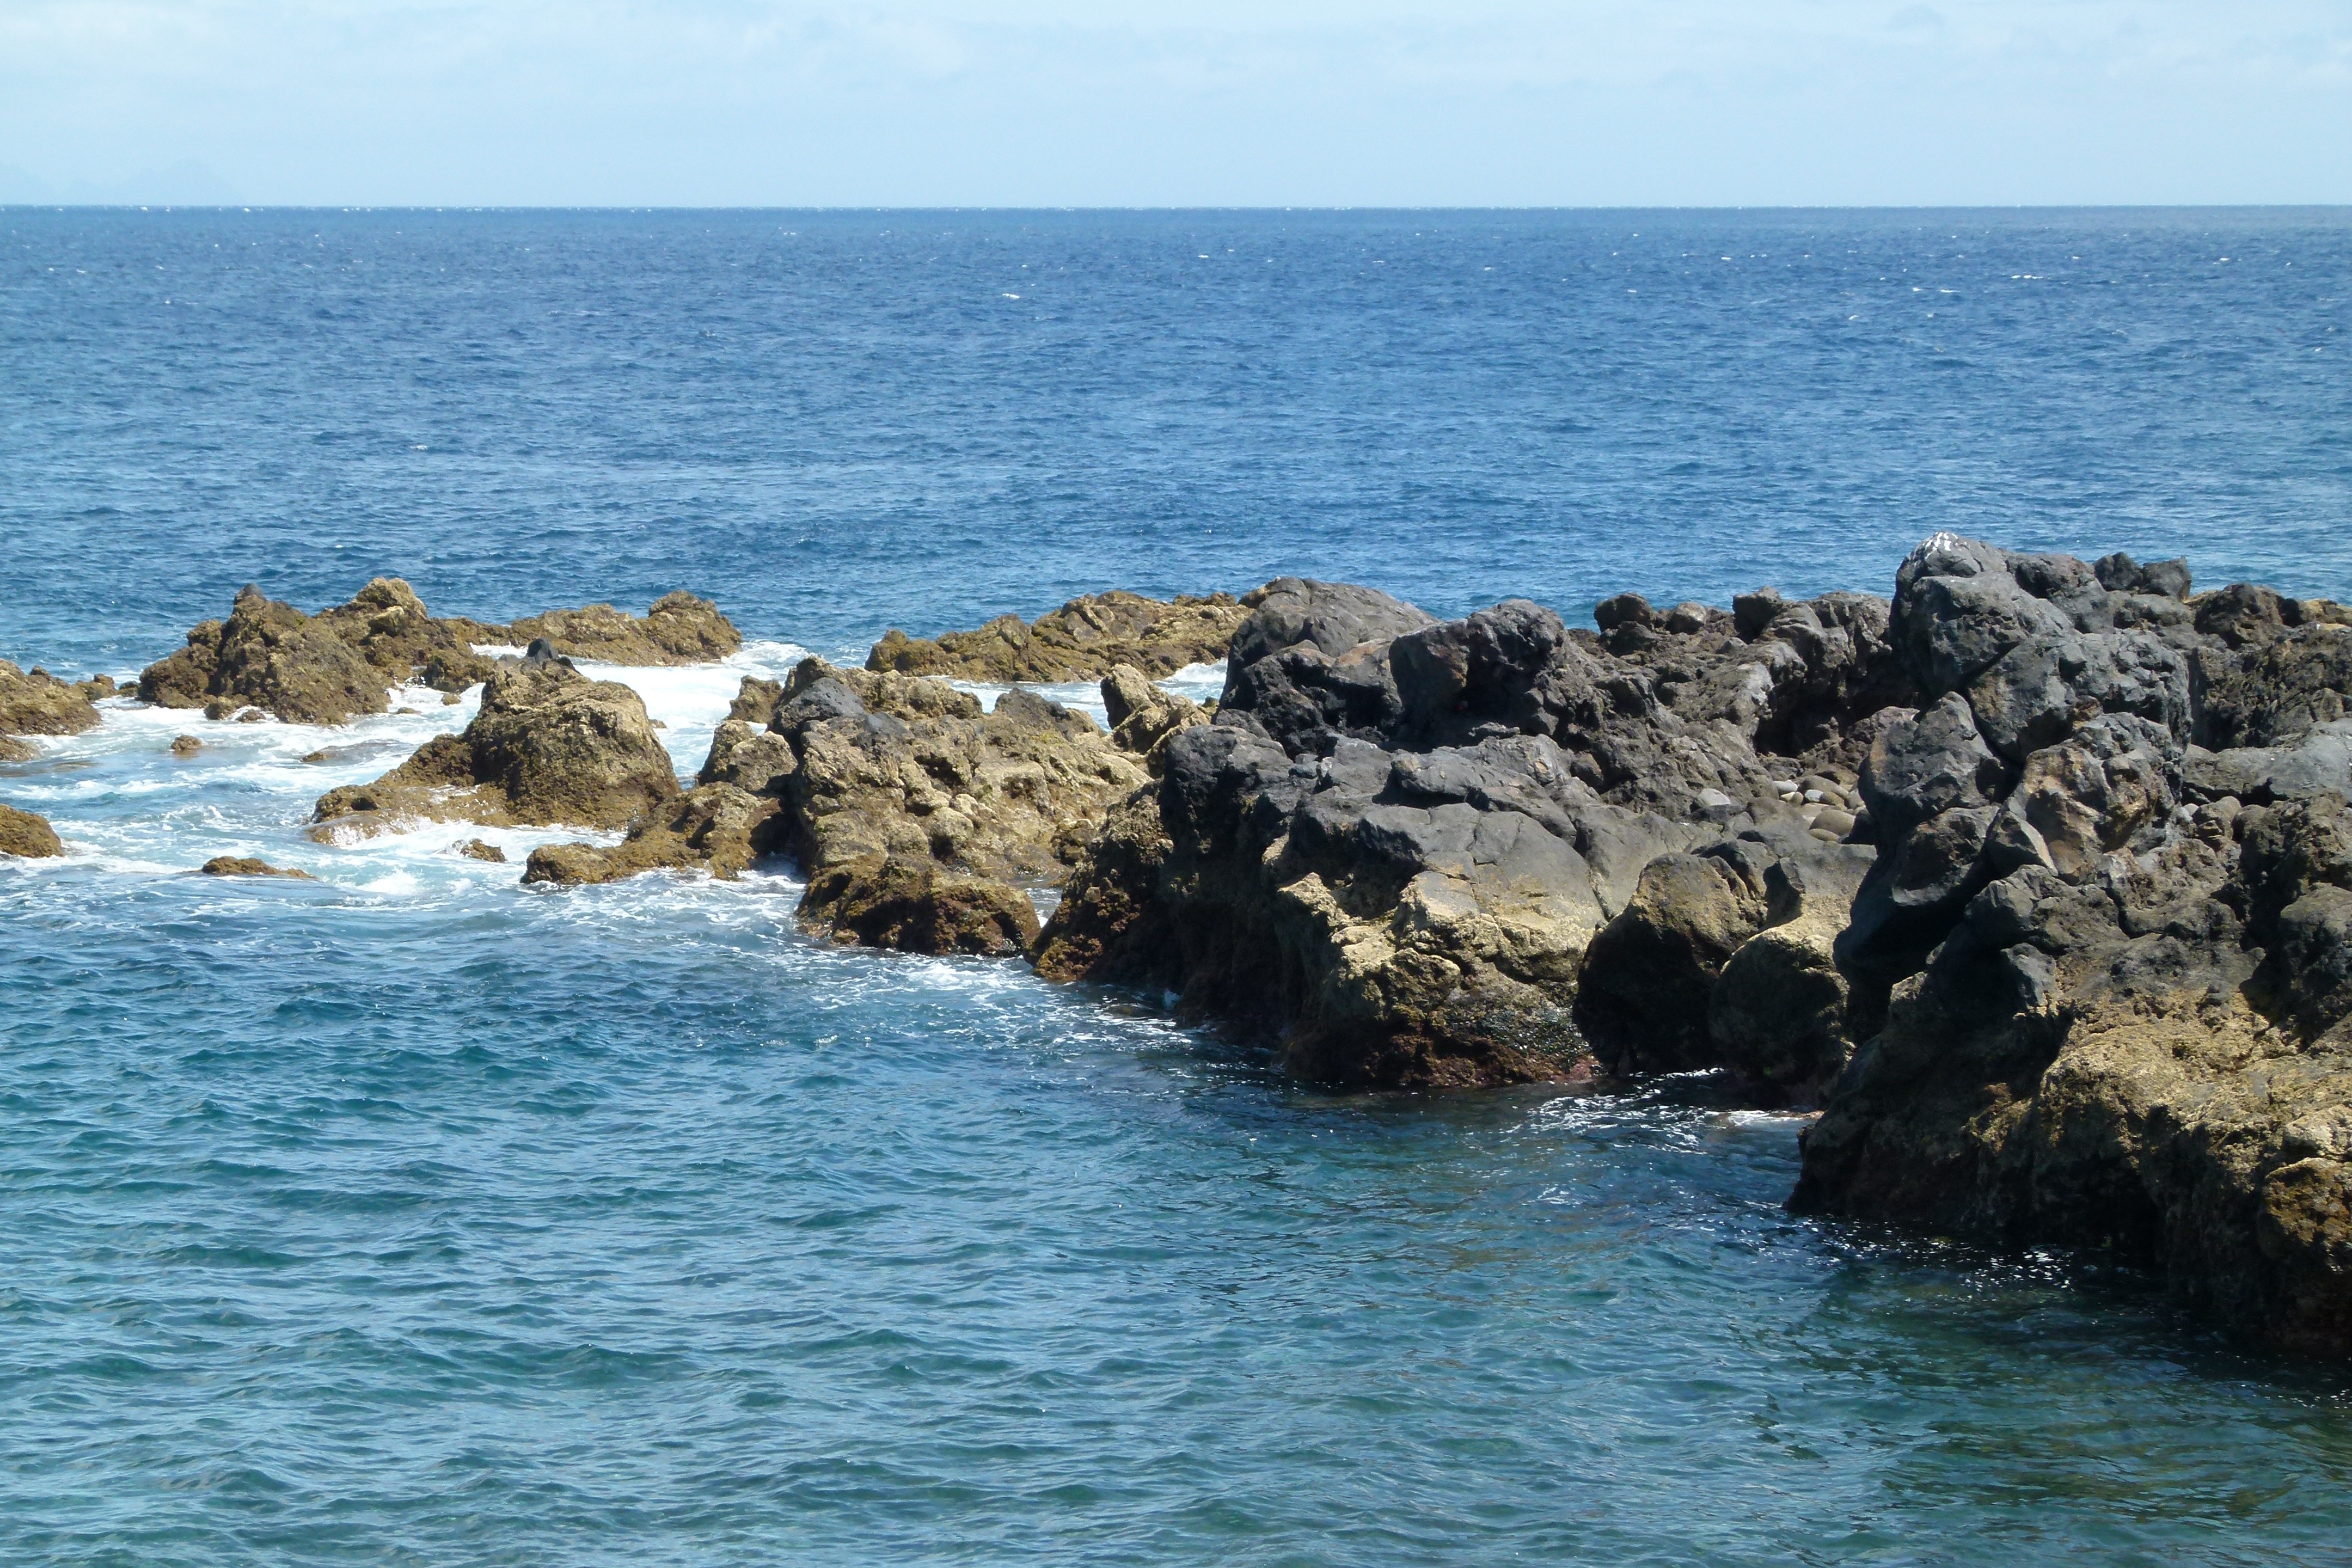
beach, sea, coast, water, rock, ocean, horizon, shore, wave, summer, cliff, cove, tower, holiday, bay, stack, terrain, body of water, headland, cliffs, cape, islet, madeira, wind wave, promontory